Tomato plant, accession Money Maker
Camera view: horizontal (90 deg, fisheye); turntable rotation: 150 degrees
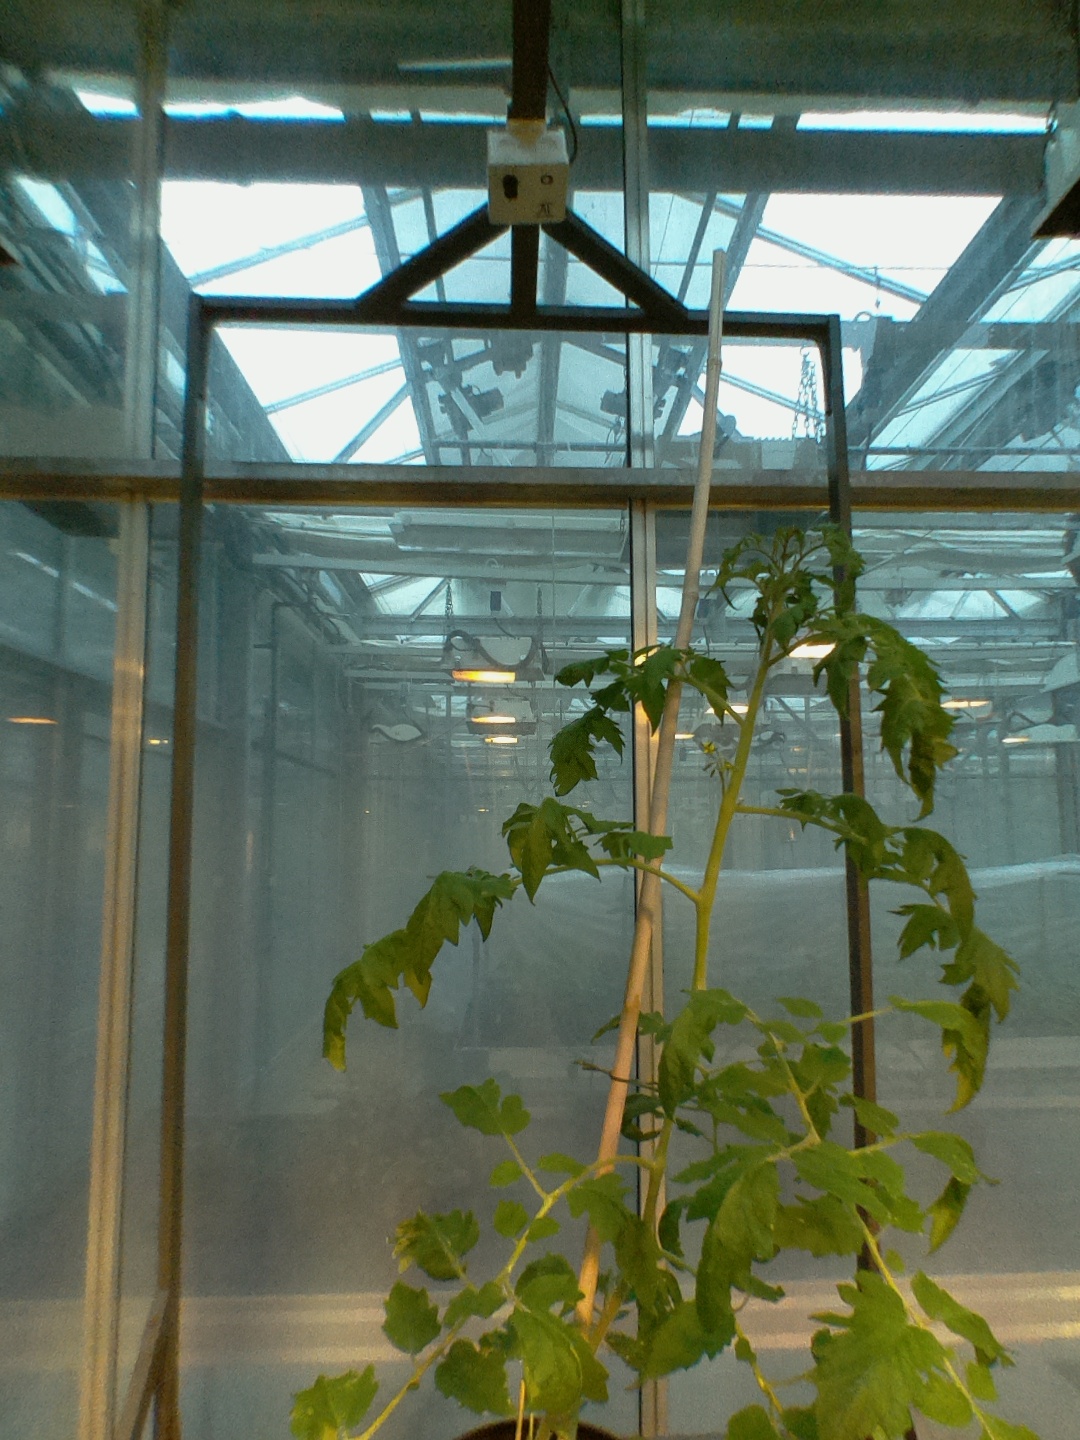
BBCH growth stage 61: 10%-20% of flowers open